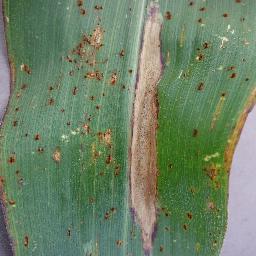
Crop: corn
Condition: (maize)_northern_blight